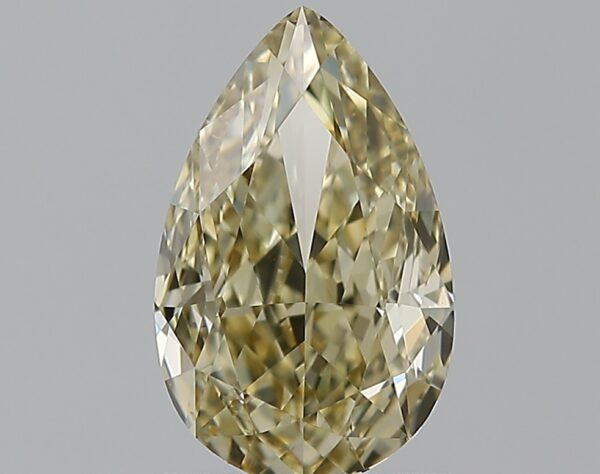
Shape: pear
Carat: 1.52
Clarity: VVS2
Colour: FANCY
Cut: EX
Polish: EX
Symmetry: VG
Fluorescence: F
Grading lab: GIA
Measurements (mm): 9.44 x 5.91 x 3.63